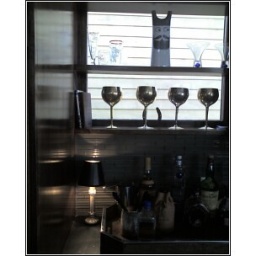
close up the bar area in the kitchen